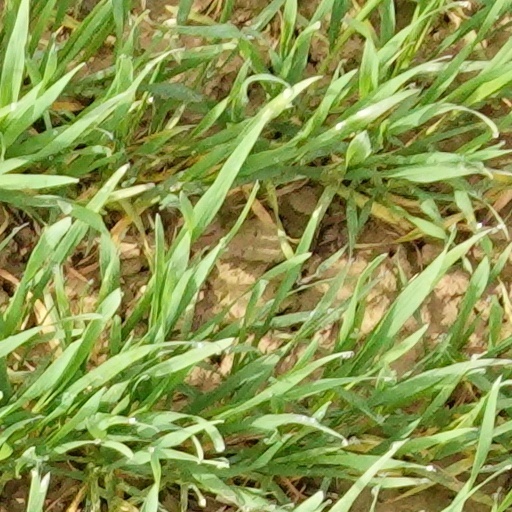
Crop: wheat